Lagos

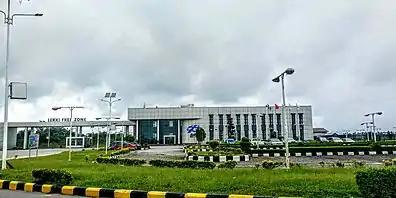
Entrance of the Lekki Free Trade Zone

Lagos is the only African city to have both a Google and a Microsoft office. "MTN" maintains the first and still predominant 4G network in Nigeria. Airtel is another 4G provider. 9Mobile and Dataflex are Internet providers. Paystack is used by Nigerians who regularly receive payments from abroad. ULesson maintains a platform on which secondary school learning content is presented. Hotels.ng allows hotel bookings to be made throughout Africa.